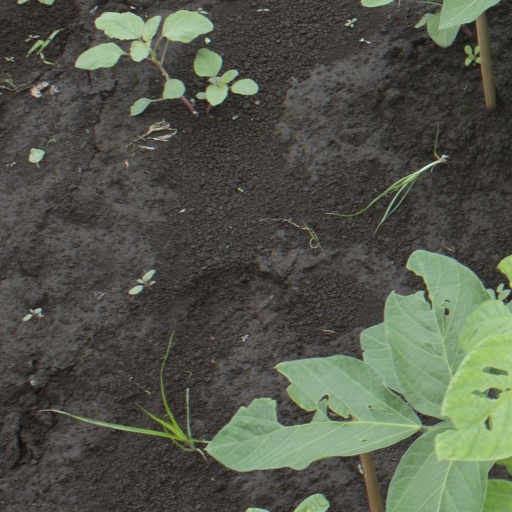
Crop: soybean